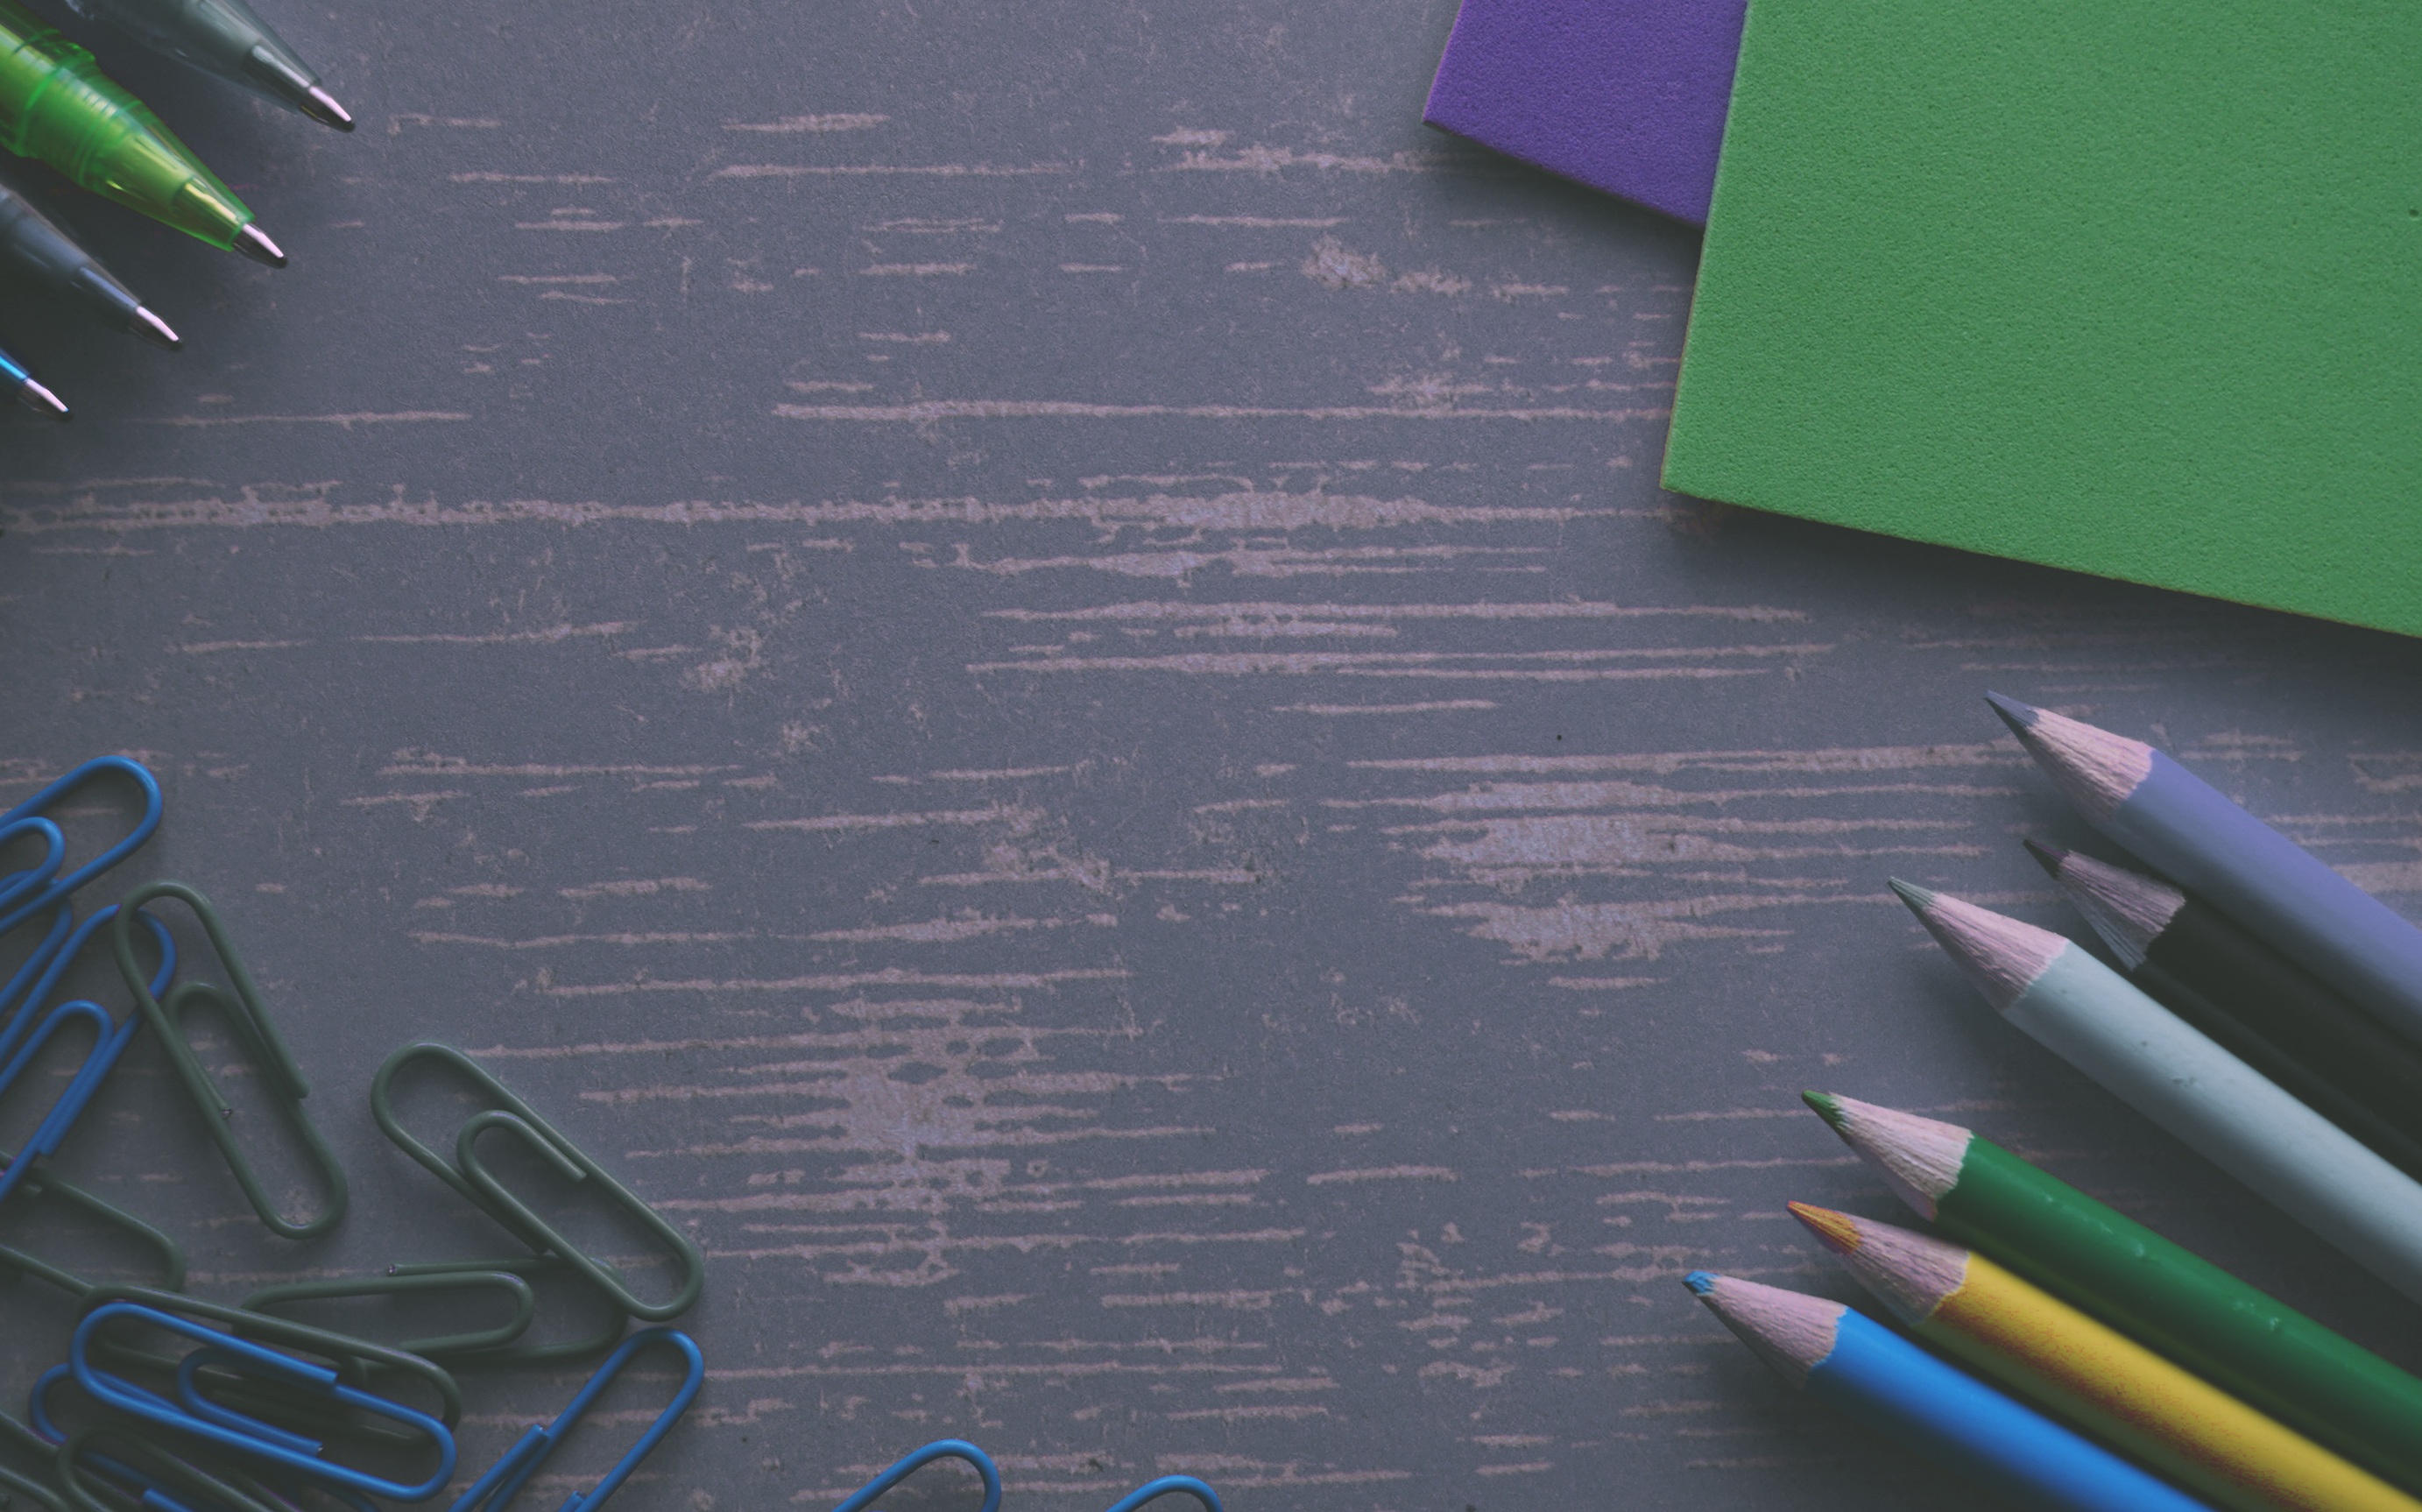
desk, notebook, writing, work, table, pen, green, color, office, student, material, education, sheet, colour, art, study, text, pens, shabby, studying, learning, pencils, college, colour pencils, clips, foam rubber, office clips, shabby background